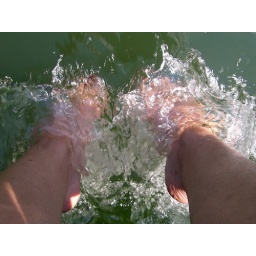
I sat on the front edge of my dad's pontoon boat with my feet in the water while we explored the lake.